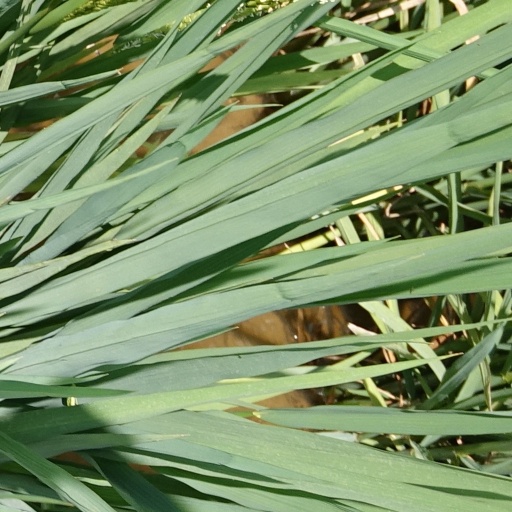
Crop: rice